Siege of Bodenburg

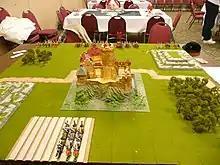

Siege of Bodenburg is a wargame developed in 1967 by Henry Bodenstedt. It is one of the earliest sets of rules for conducting battles with medieval miniatures.